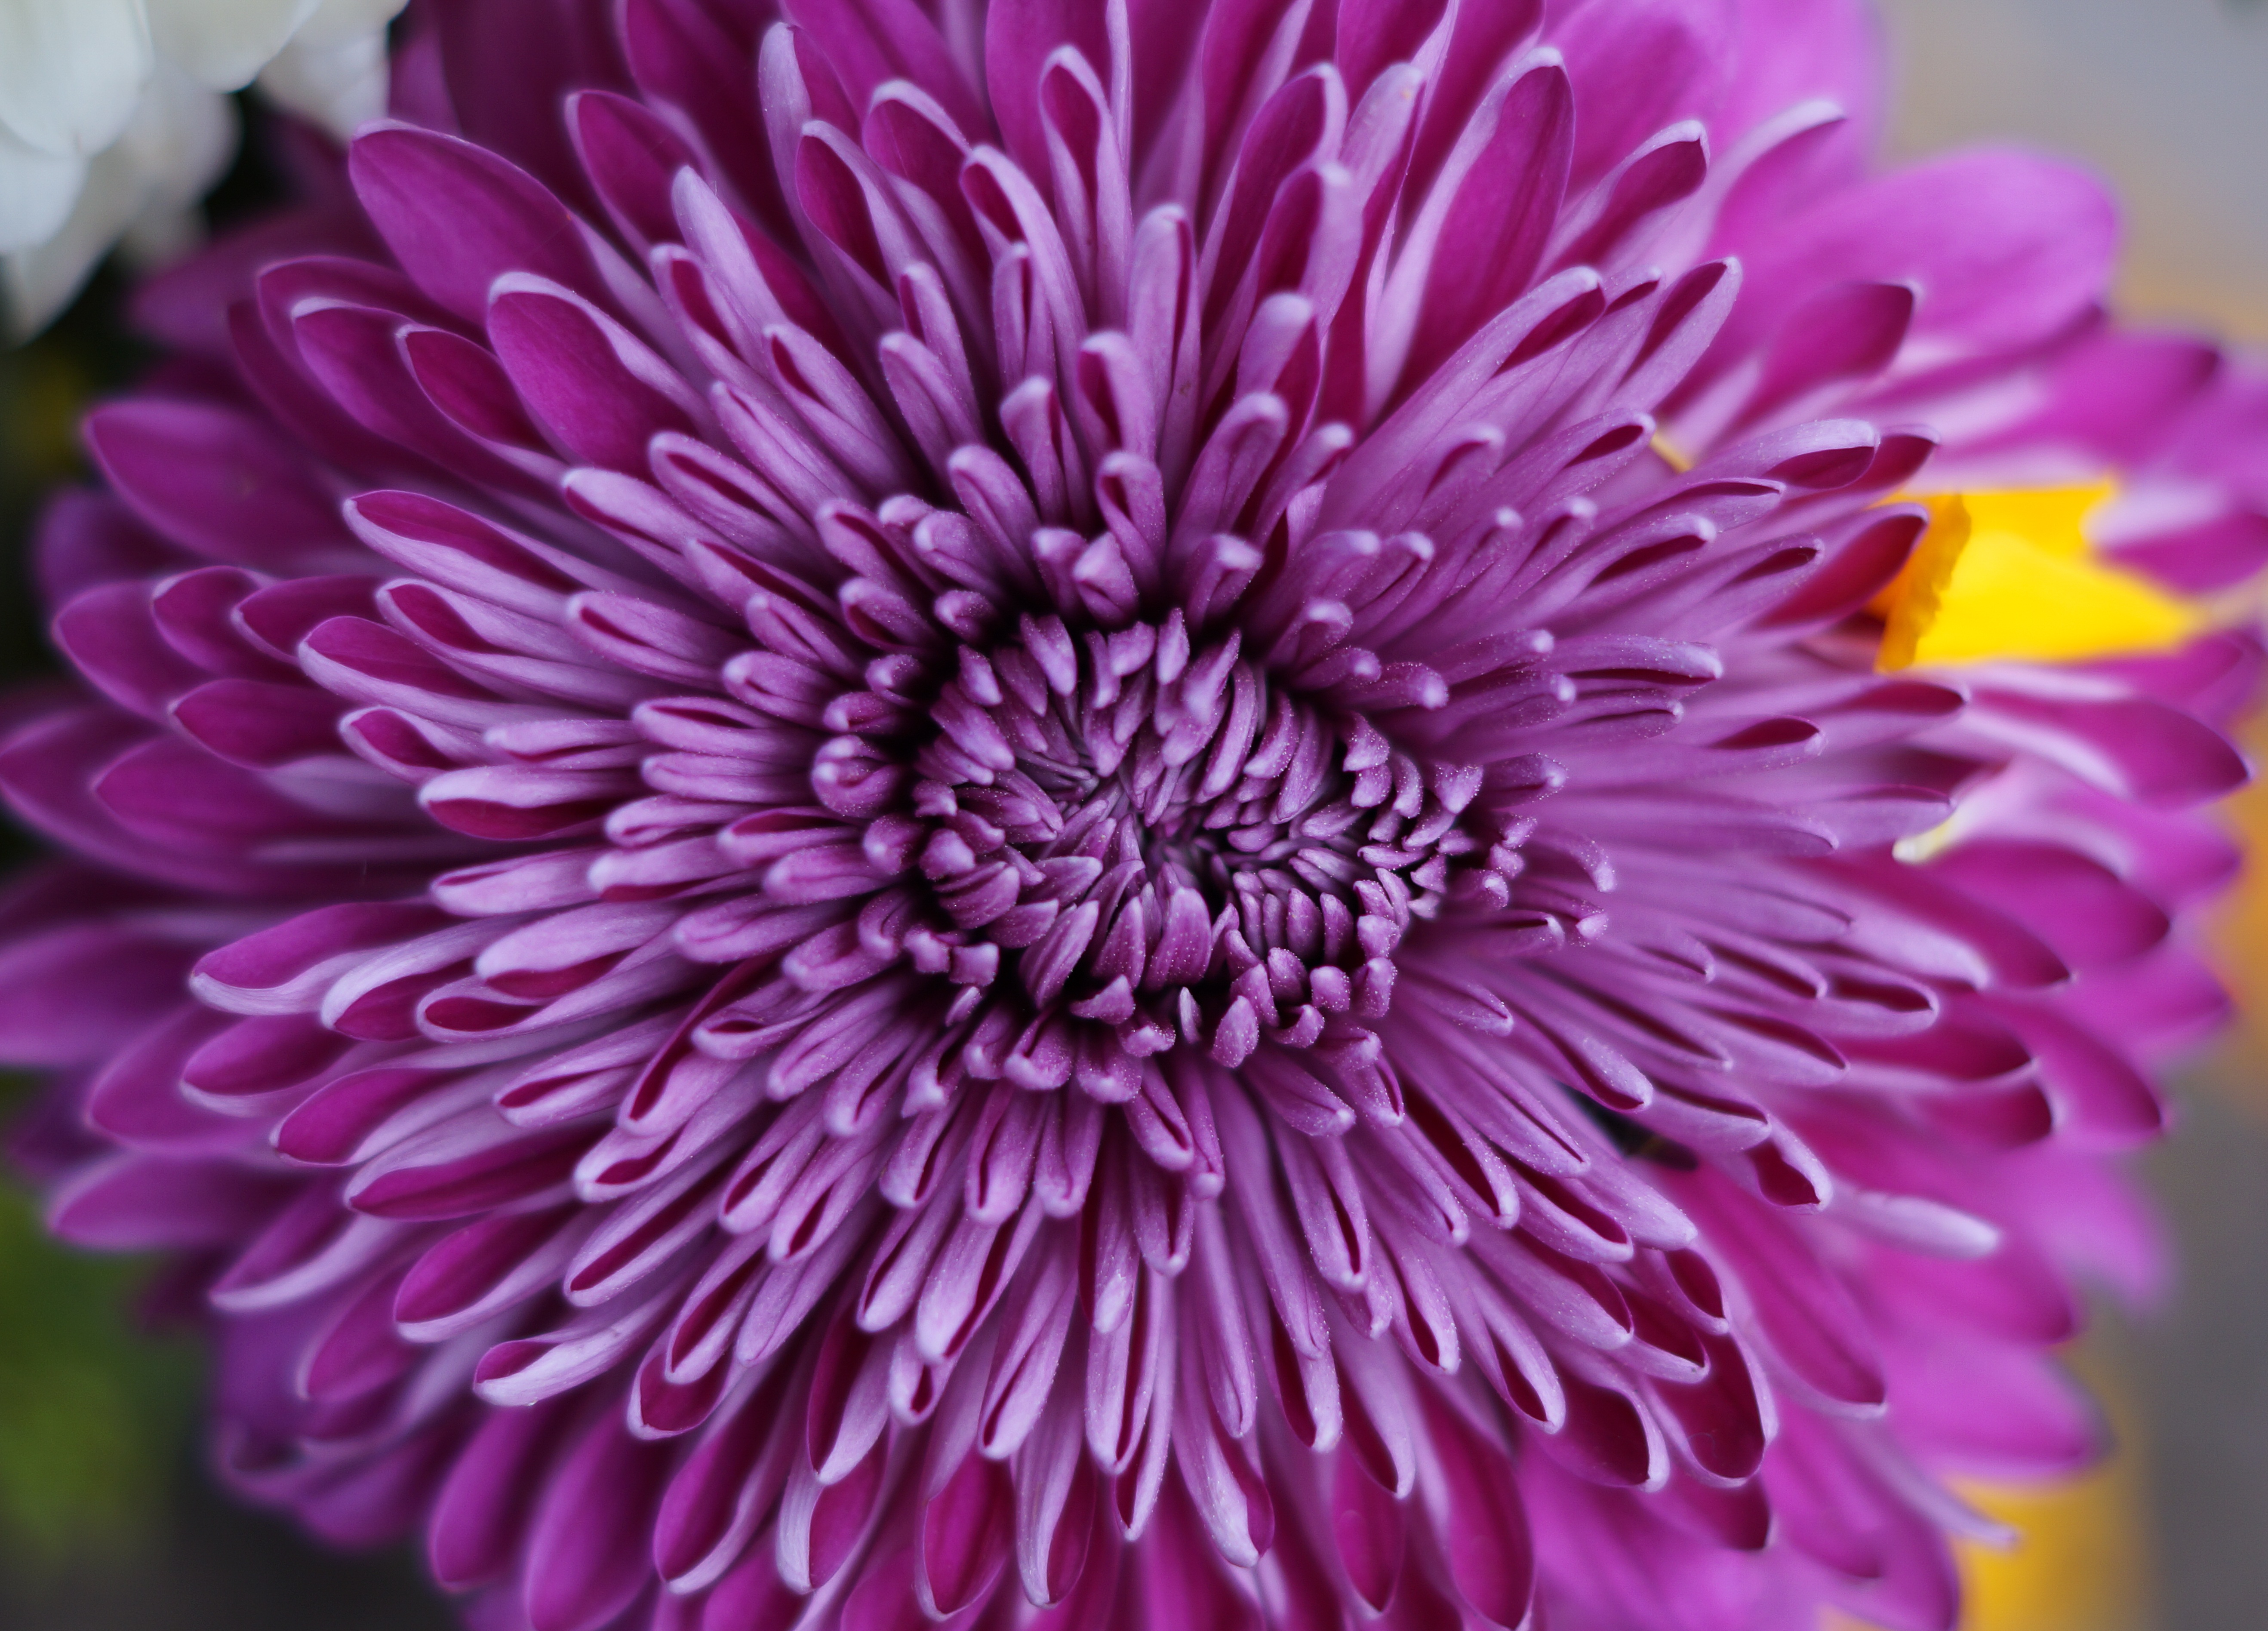
nature, plant, flower, purple, petal, spring, pink, flowers, macro photography, flowering plant, daisy family, annual plant, land plant, chrysanths